List of electoral wards in Merthyr Tydfil County Borough

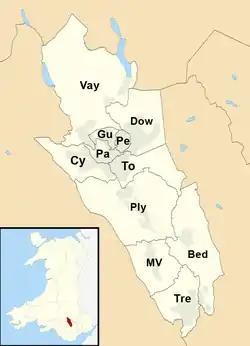
Locations of county wards inMerthyr Tydfil County Borough

This list of electoral wards in Merthyr Tydfil County Borough includes county borough electoral wards in Merthyr Tydfil County Borough, Wales. It also includes Community Council wards.